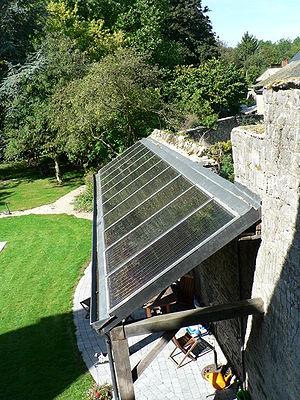
Le chauffage est l'action de transmettre de l'énergie thermique à un objet, un matériau ou à l'air ambiant. On distingue le chauffage à des fins de confort thermique domestique et le chauffage à des fins industrielles.